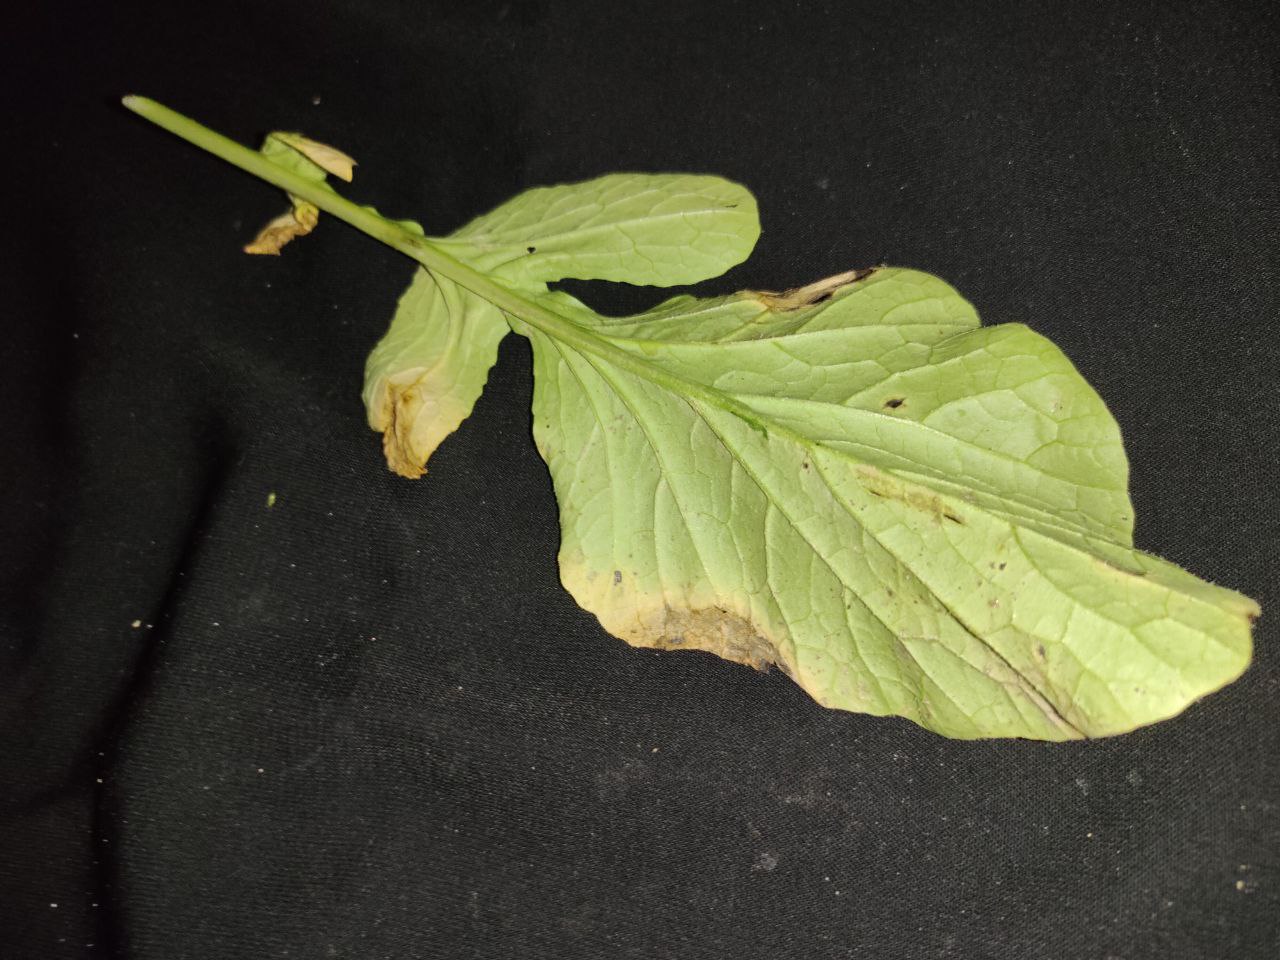
Label: Downey mildew